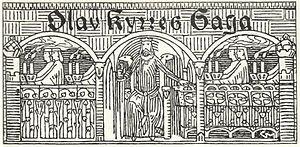
Olaf III Kyrre fut roi de Norvège de 1066 à 1093.